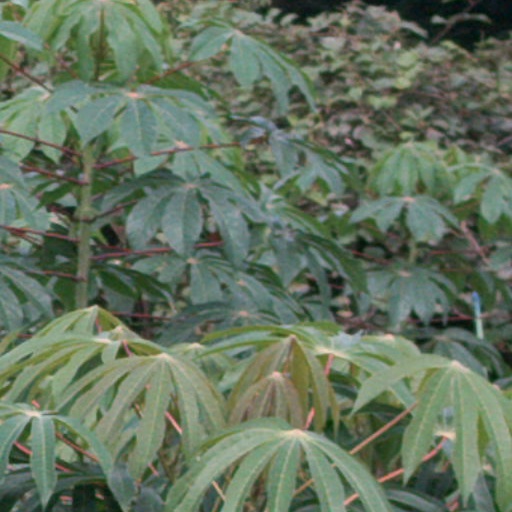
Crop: cassava